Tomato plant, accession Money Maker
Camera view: bottom (45 deg); turntable rotation: 210 degrees
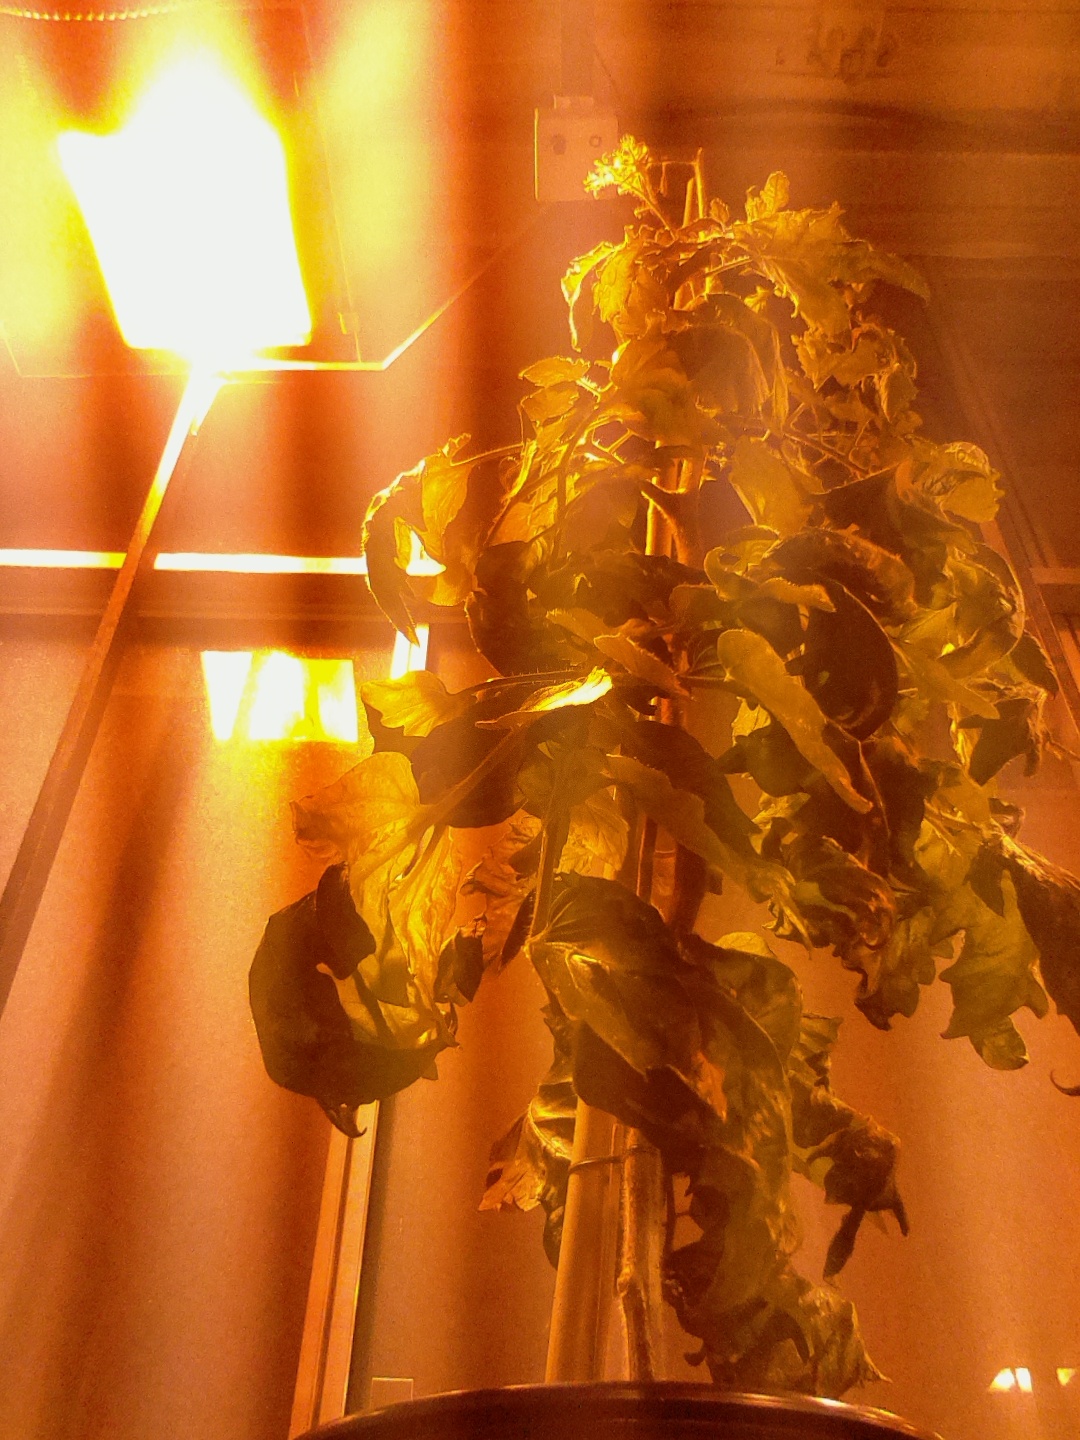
BBCH growth stage 76: 60%-70% of final fruit size